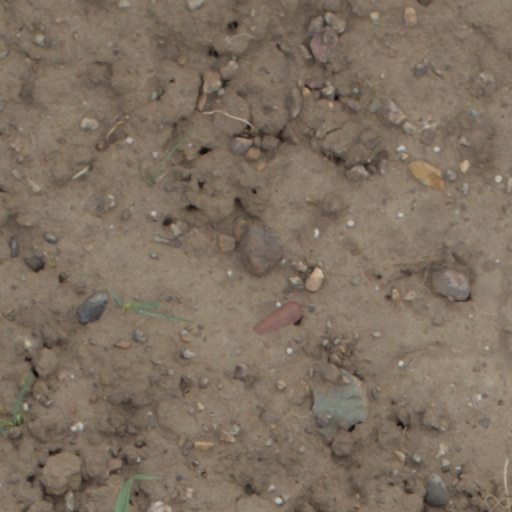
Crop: wheat